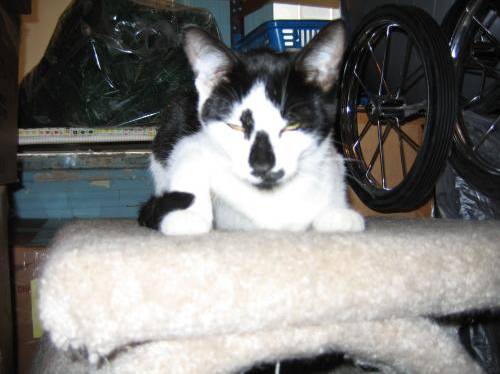
Label: cat